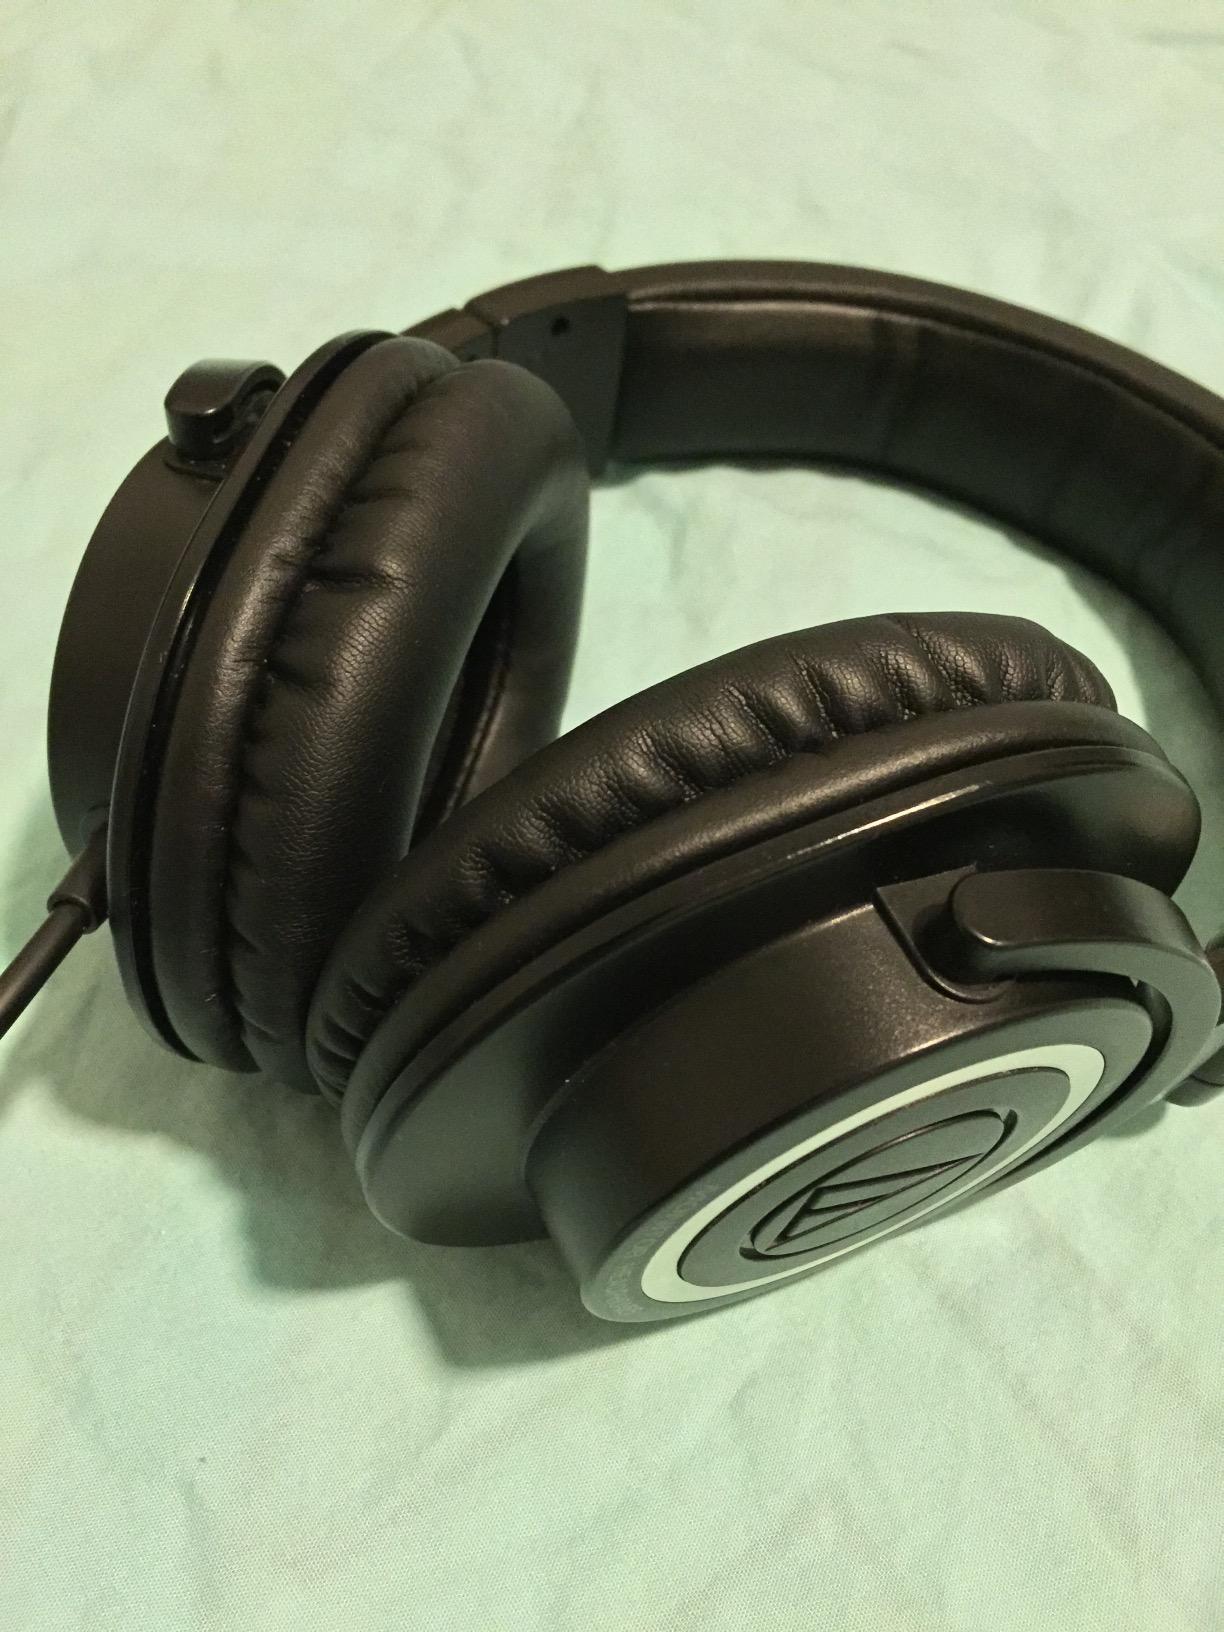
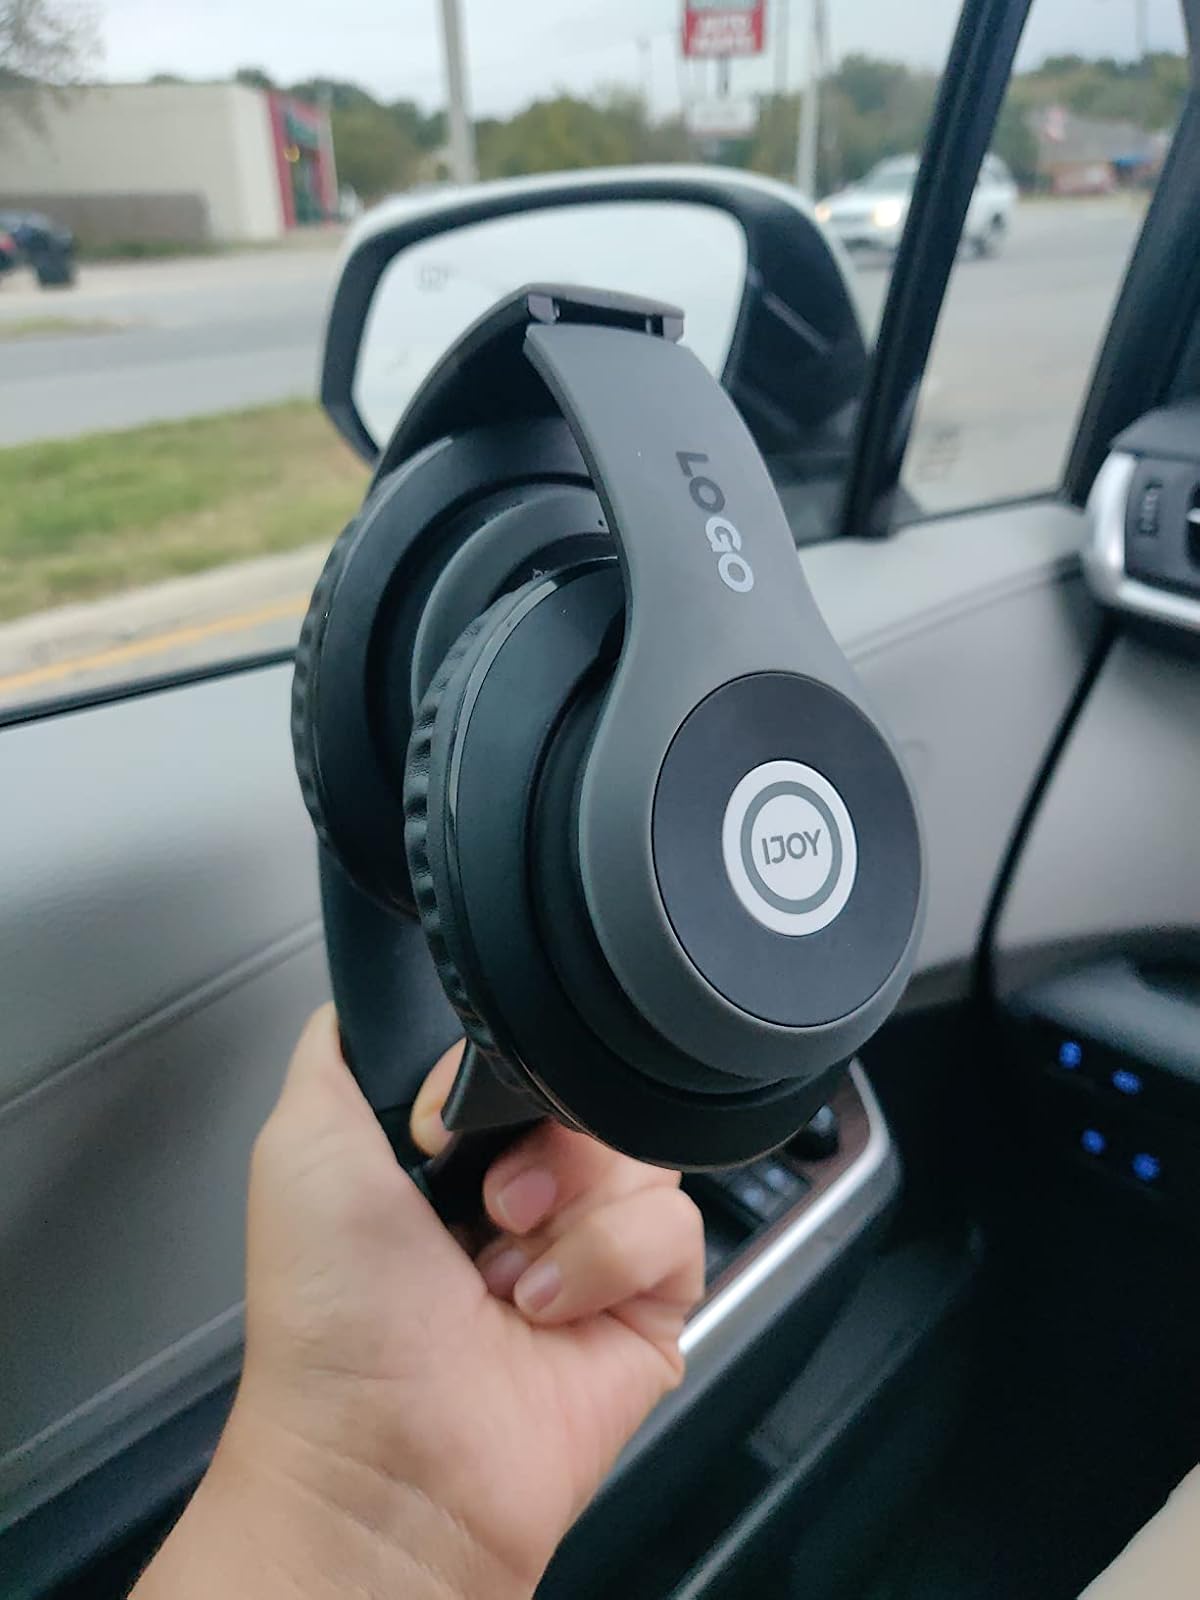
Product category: headphones
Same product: no